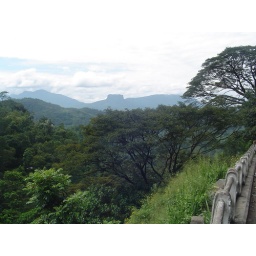
distant hills and monkeys in the trees